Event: Nepal Earthquake
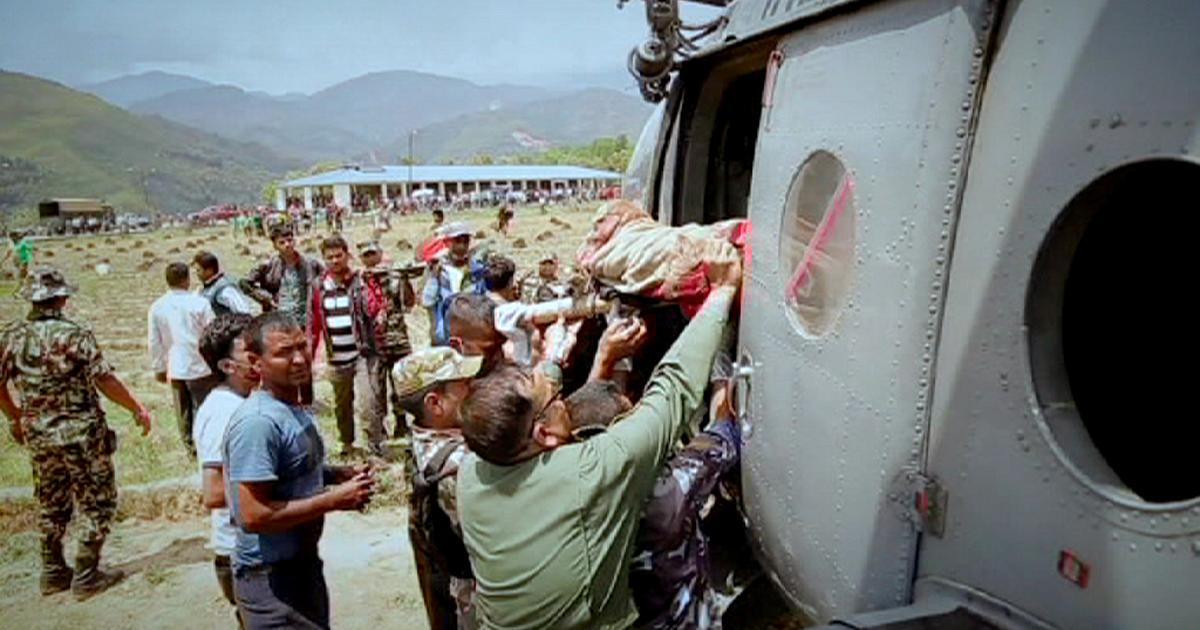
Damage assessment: damage